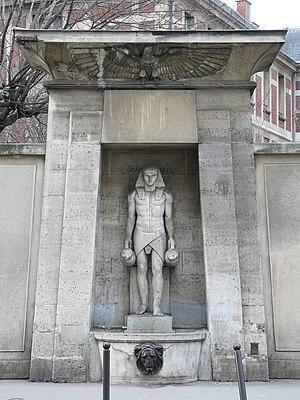
Fontaine du Fellah, située au 42, rue de Sèvres dans le 7e arrondissement de Paris. Construite en 1806. La statue représenterait Antinoüs.
L'éclectisme égyptien est un style architectural, apparaissant à l'origine comme une variation de l'éclectisme, et qui fait référence aux motifs et à l'imagerie de l'Égypte antique. Il offre des exemples concrets de l'image mouvante de l'Égypte dans l'imagination européenne. En partie à cause de son association avec le culte de la mort dans l'ancienne Égypte, et en partie parce que, à la différence du renouveau grec, ses valeurs morales et politiques ne viennent pas des Lumières ou d'un lieu d'origine pouvant être perçu comme égalitaire telle la culture aristocratique littéraire ou la démocratie, le goût pour l'éclectisme égyptien n'a jamais été très populaire ; néanmoins, il a laissé sa marque en Europe et en Amérique du Nord. On distingue plusieurs périodes de ce style.
Les fontaines du décret de Saint-Cloud sont un ensemble de quinze fontaines de Paris, en France, dont la construction est décidée par Napoléon Iᵉʳ en mai 1806.
François-Jean Bralle, né à Paris le 11 janvier 1750 et mort le 12 juin 1831, est un ingénieur français.
La fontaine du Fellah est une fontaine située au nᵒ 42 de la rue de Sèvres dans le 7ᵉ arrondissement de Paris, juste à côté de l'entrée du métro Vaneau. C'est un bel exemple du style néo-égyptien, en vogue en France après la campagne d'Égypte de Bonaparte. Son nom évoque le fellah égyptien, mais la statue représenterait plutôt Antinoüs, le favori de l'empereur Hadrien, elle est très visiblement inspirée de la statue antique découverte en 1739 dans la fastueuse villa de l'empereur, près de Tivoli, et conservée au musée du Vatican.